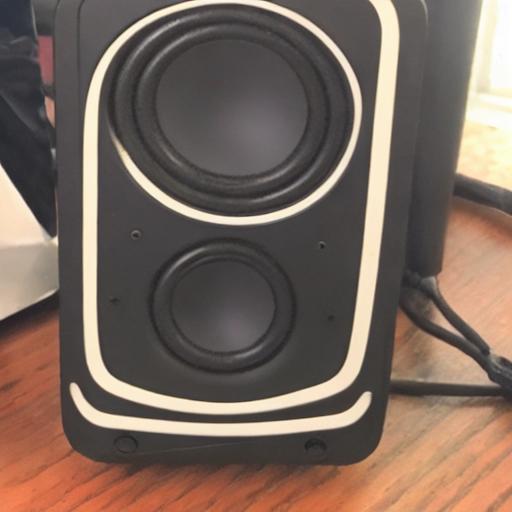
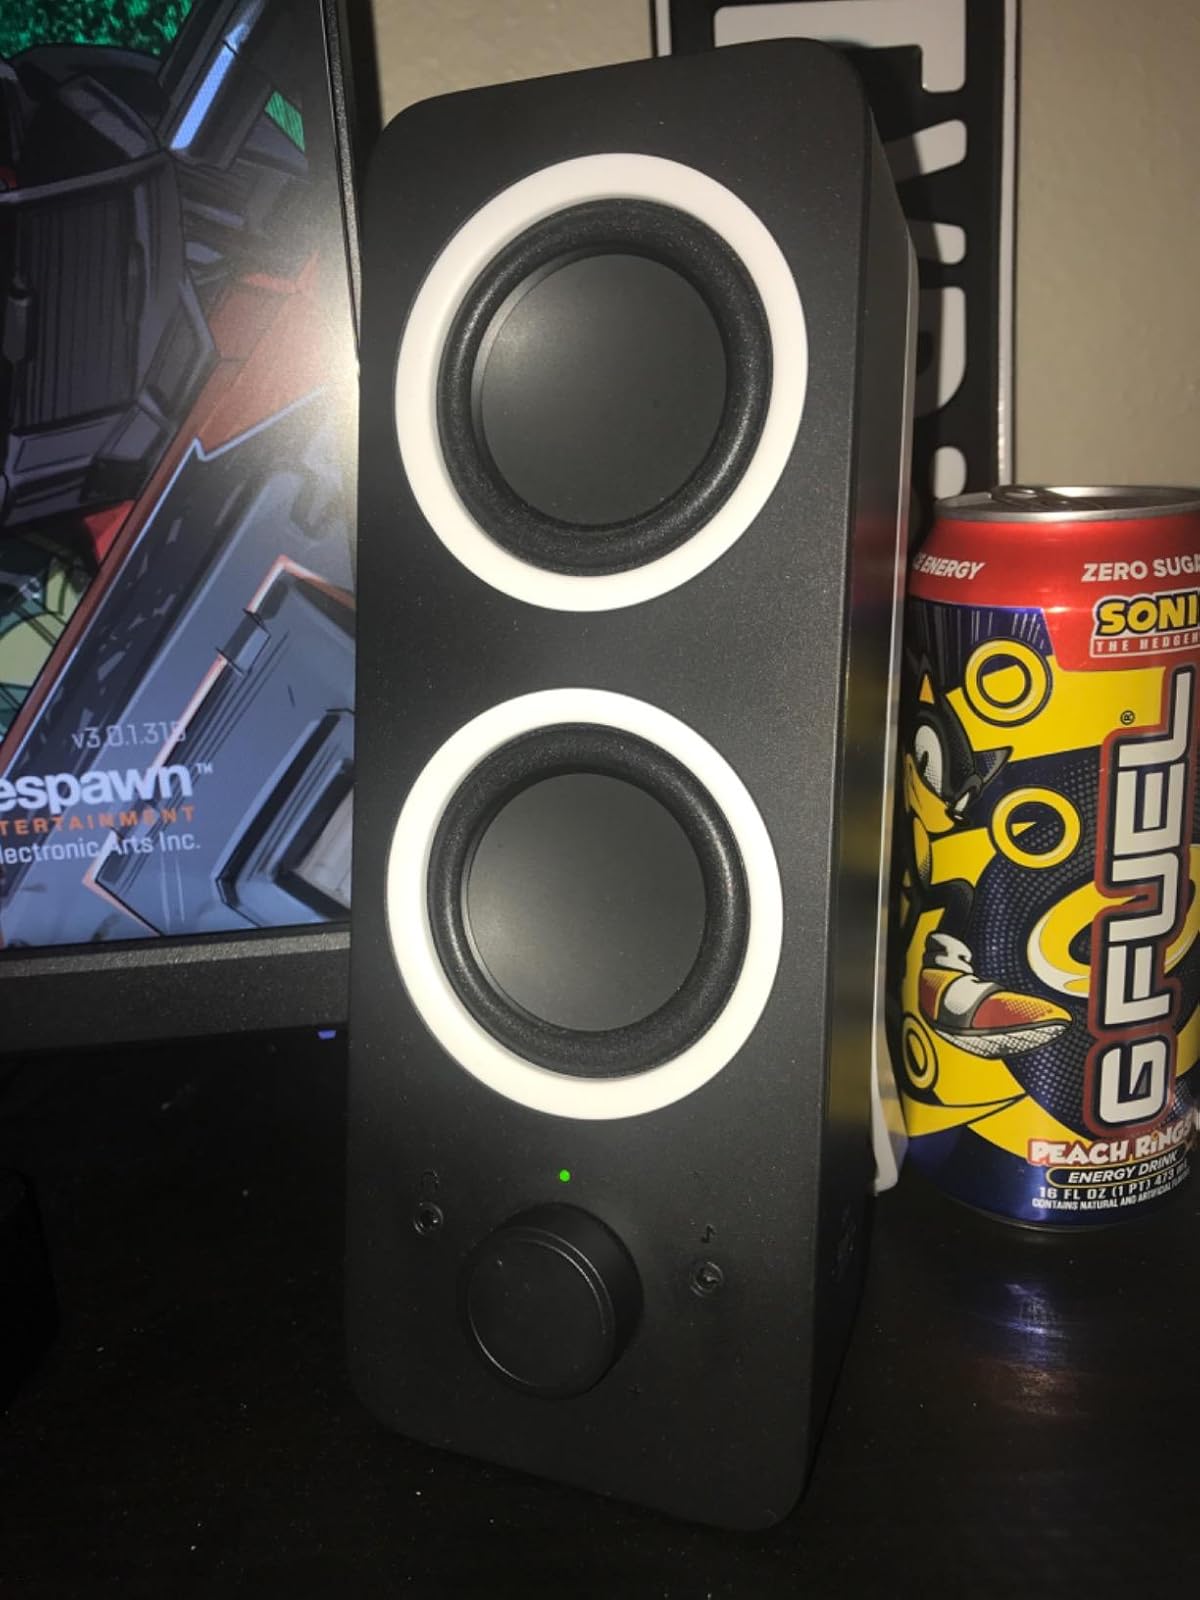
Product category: speaker
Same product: no